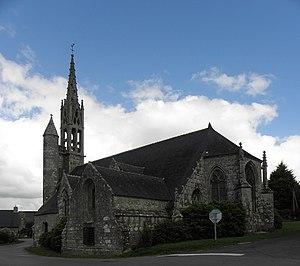
Clocher, flanc sud et chevet de la chapelle de la Trinité de Melgven (29).
Melgven [mɛlvɛ̃] est une commune du département du Finistère, dans la région Bretagne, en France.